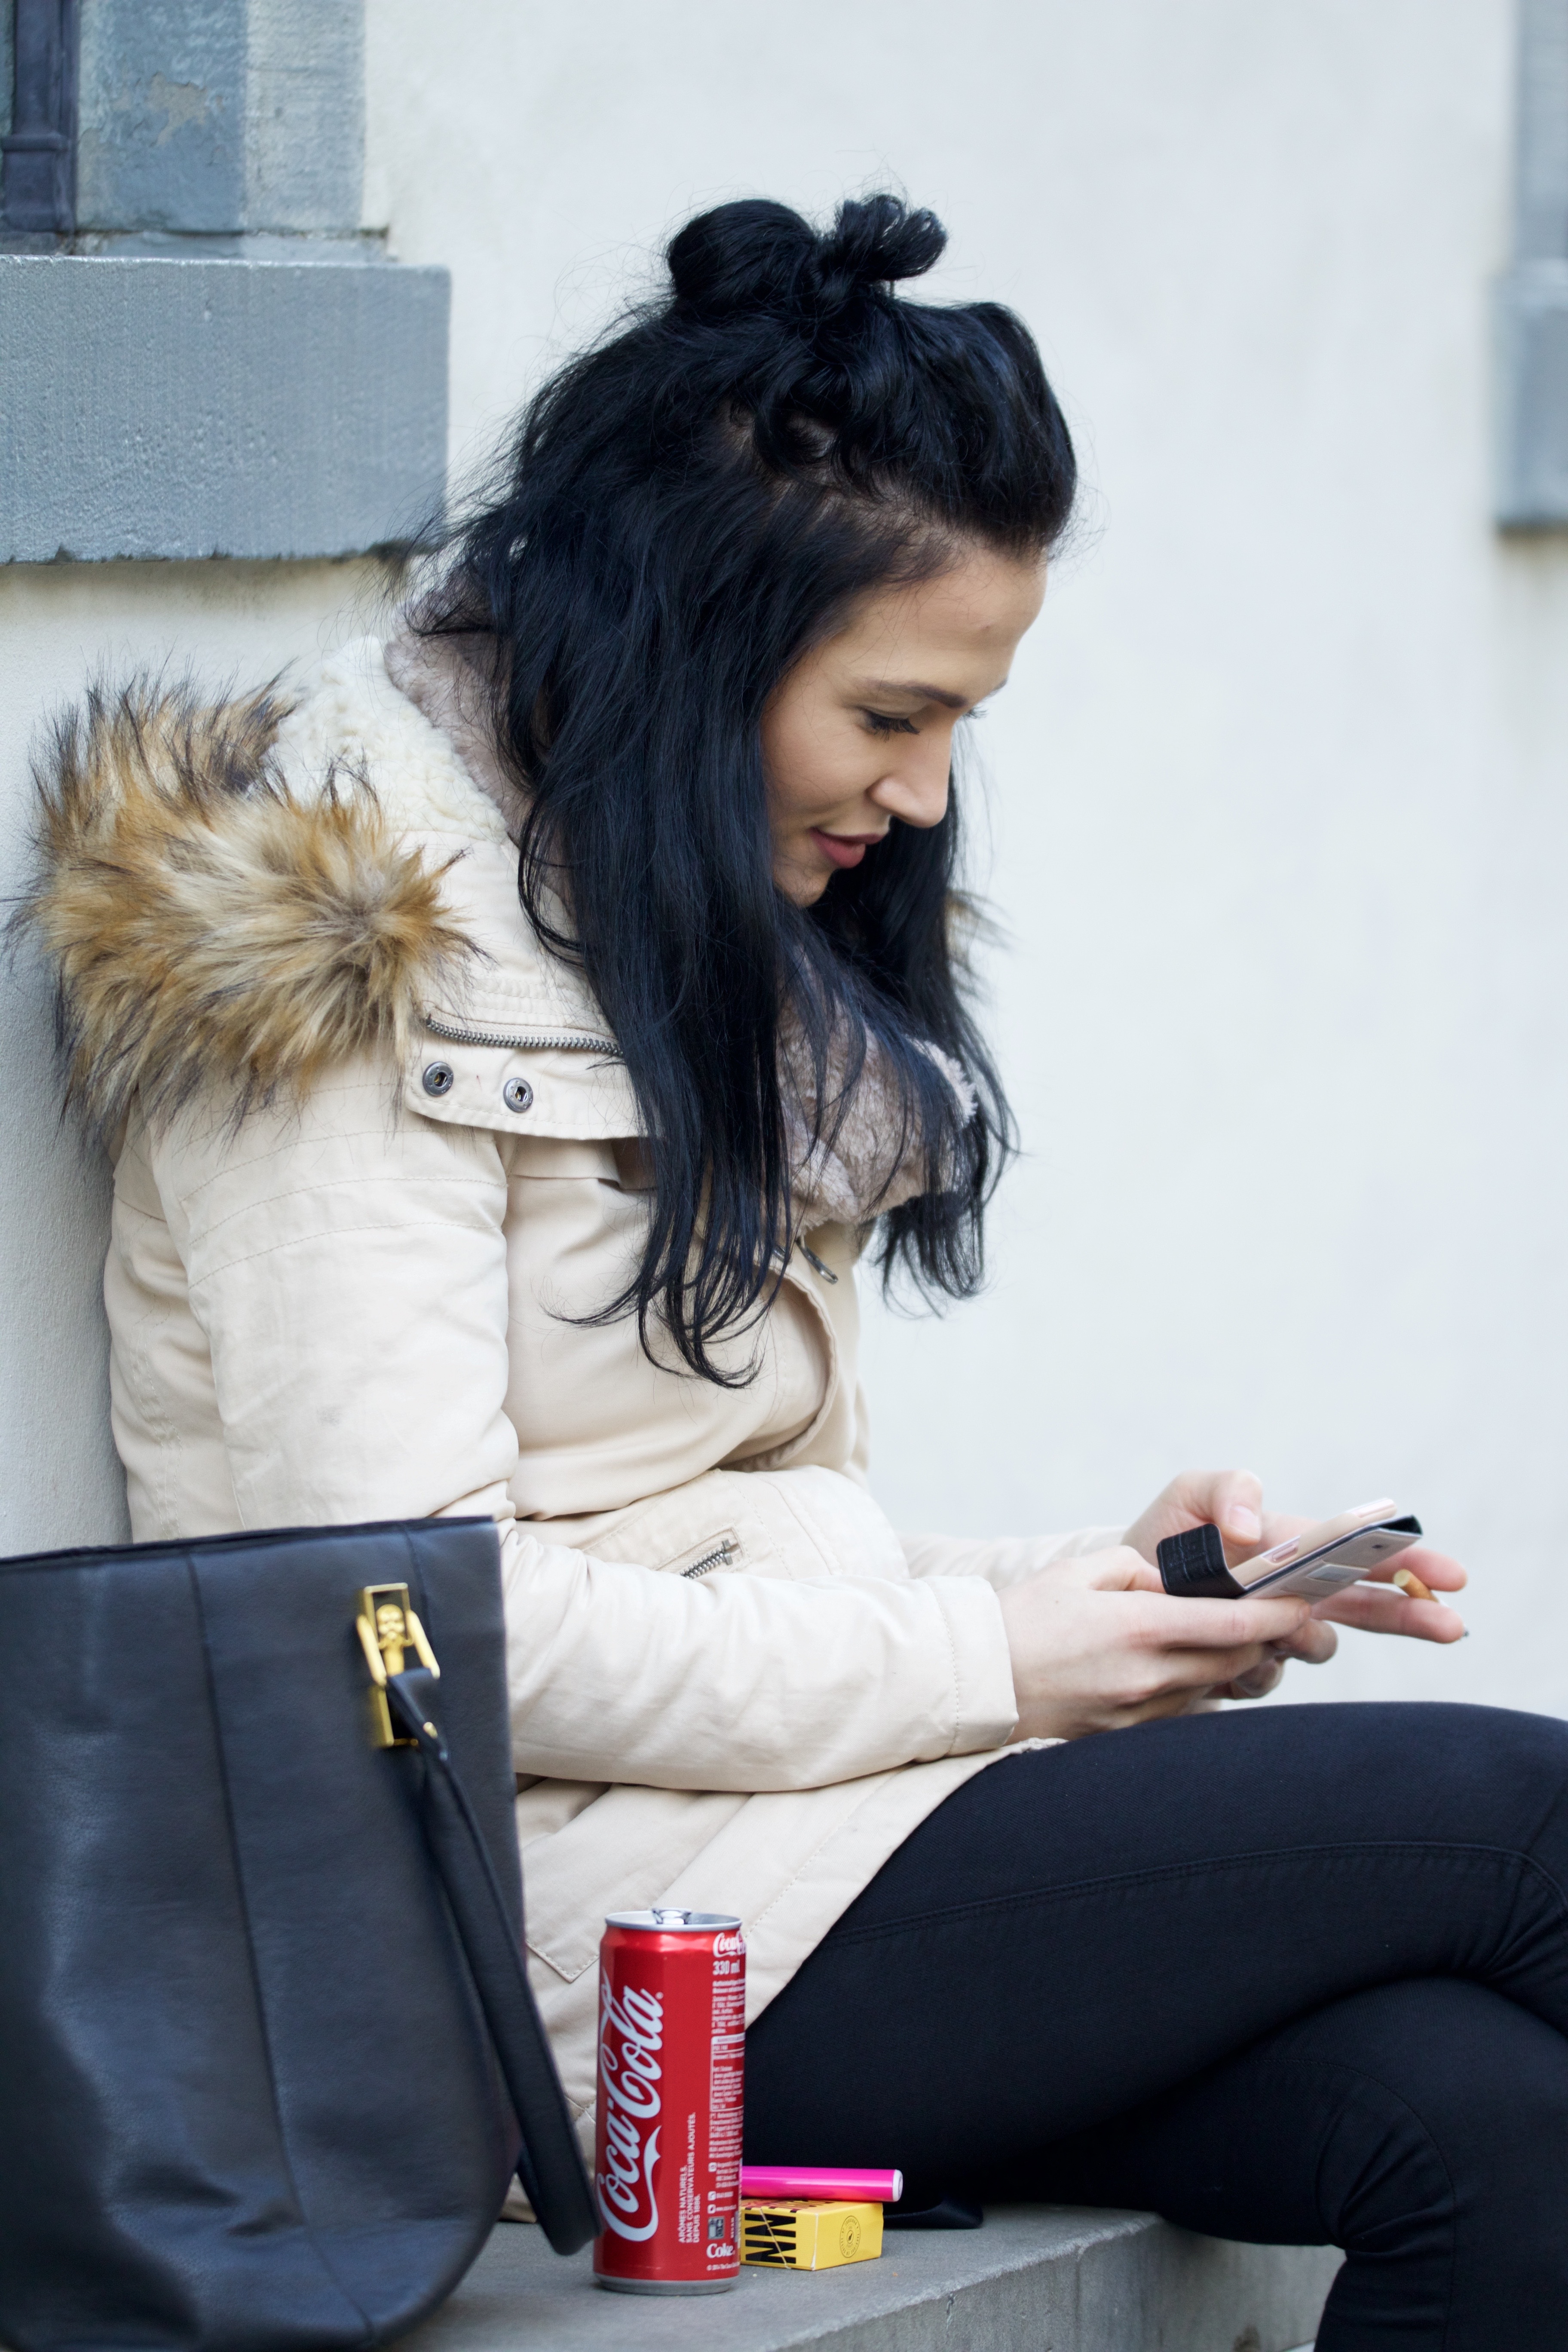
girl, hair, white, waiting, fur, model, spring, sitting, communication, fashion, blue, clothing, black, lady, hairstyle, long hair, beauty, break, resting, young woman, photo shoot